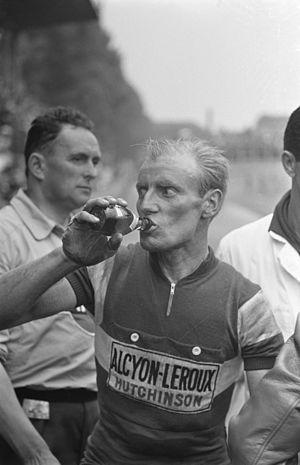
L'équipe cycliste Alcyon est une équipe cycliste française de cyclisme professionnel sur route, active entre 1905 et 1962. Sponsorisée par Alcyon, une entreprise française de construction de bicyclettes et de motocyclettes, c'est l'une des équipes les plus titrées de l'histoire. Au total, les coureurs montés sur bicyclettes Alcyon ont gagné 14 Tours de France, 13 Paris-Roubaix et 11 Bordeaux-Paris.